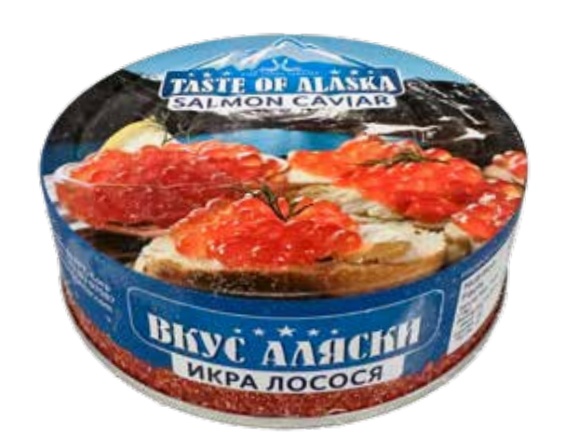
Taste Of Alaska Salmon Caviar 200 g
Taste Of Alaska Salmon Caviar 200 g Great Price at BalPary Russian Iranian Afghans Iraqi Arab Mediterranean Middle East Products Online App and Free Delivery More description and ingredients will be soon. Thanks for your understanding.
Brand: Fish Delights
Category: Food, Beverages & Tobacco > Food Items > Meat, Seafood & Eggs > Seafood